American Basketball Association (2000–present)

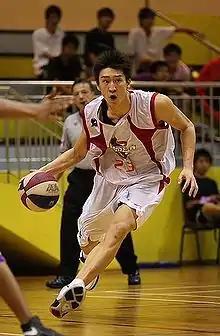
Sun Yue, two-time ABA All-Star who played for the Beijing Aoshen Olympians from 2005 to 2008.

The league was originally co-founded by Dick Tinkham and Joe Newman in 1999 as ABA 2000. Tinkham had previously co-founded the Indiana Pacers in the original American Basketball Association, and Newman had been an advertising executive for the Pacers. The National Basketball Association (NBA), owner of the ABA trademark after absorbing many of the original league's teams, sued Tinkham and Newman in December 1999. The lawsuit was unsuccessful since the NBA had failed to actively use the ABA trademark, and the new league entered an agreement with the NBA to license the name for $50,000.